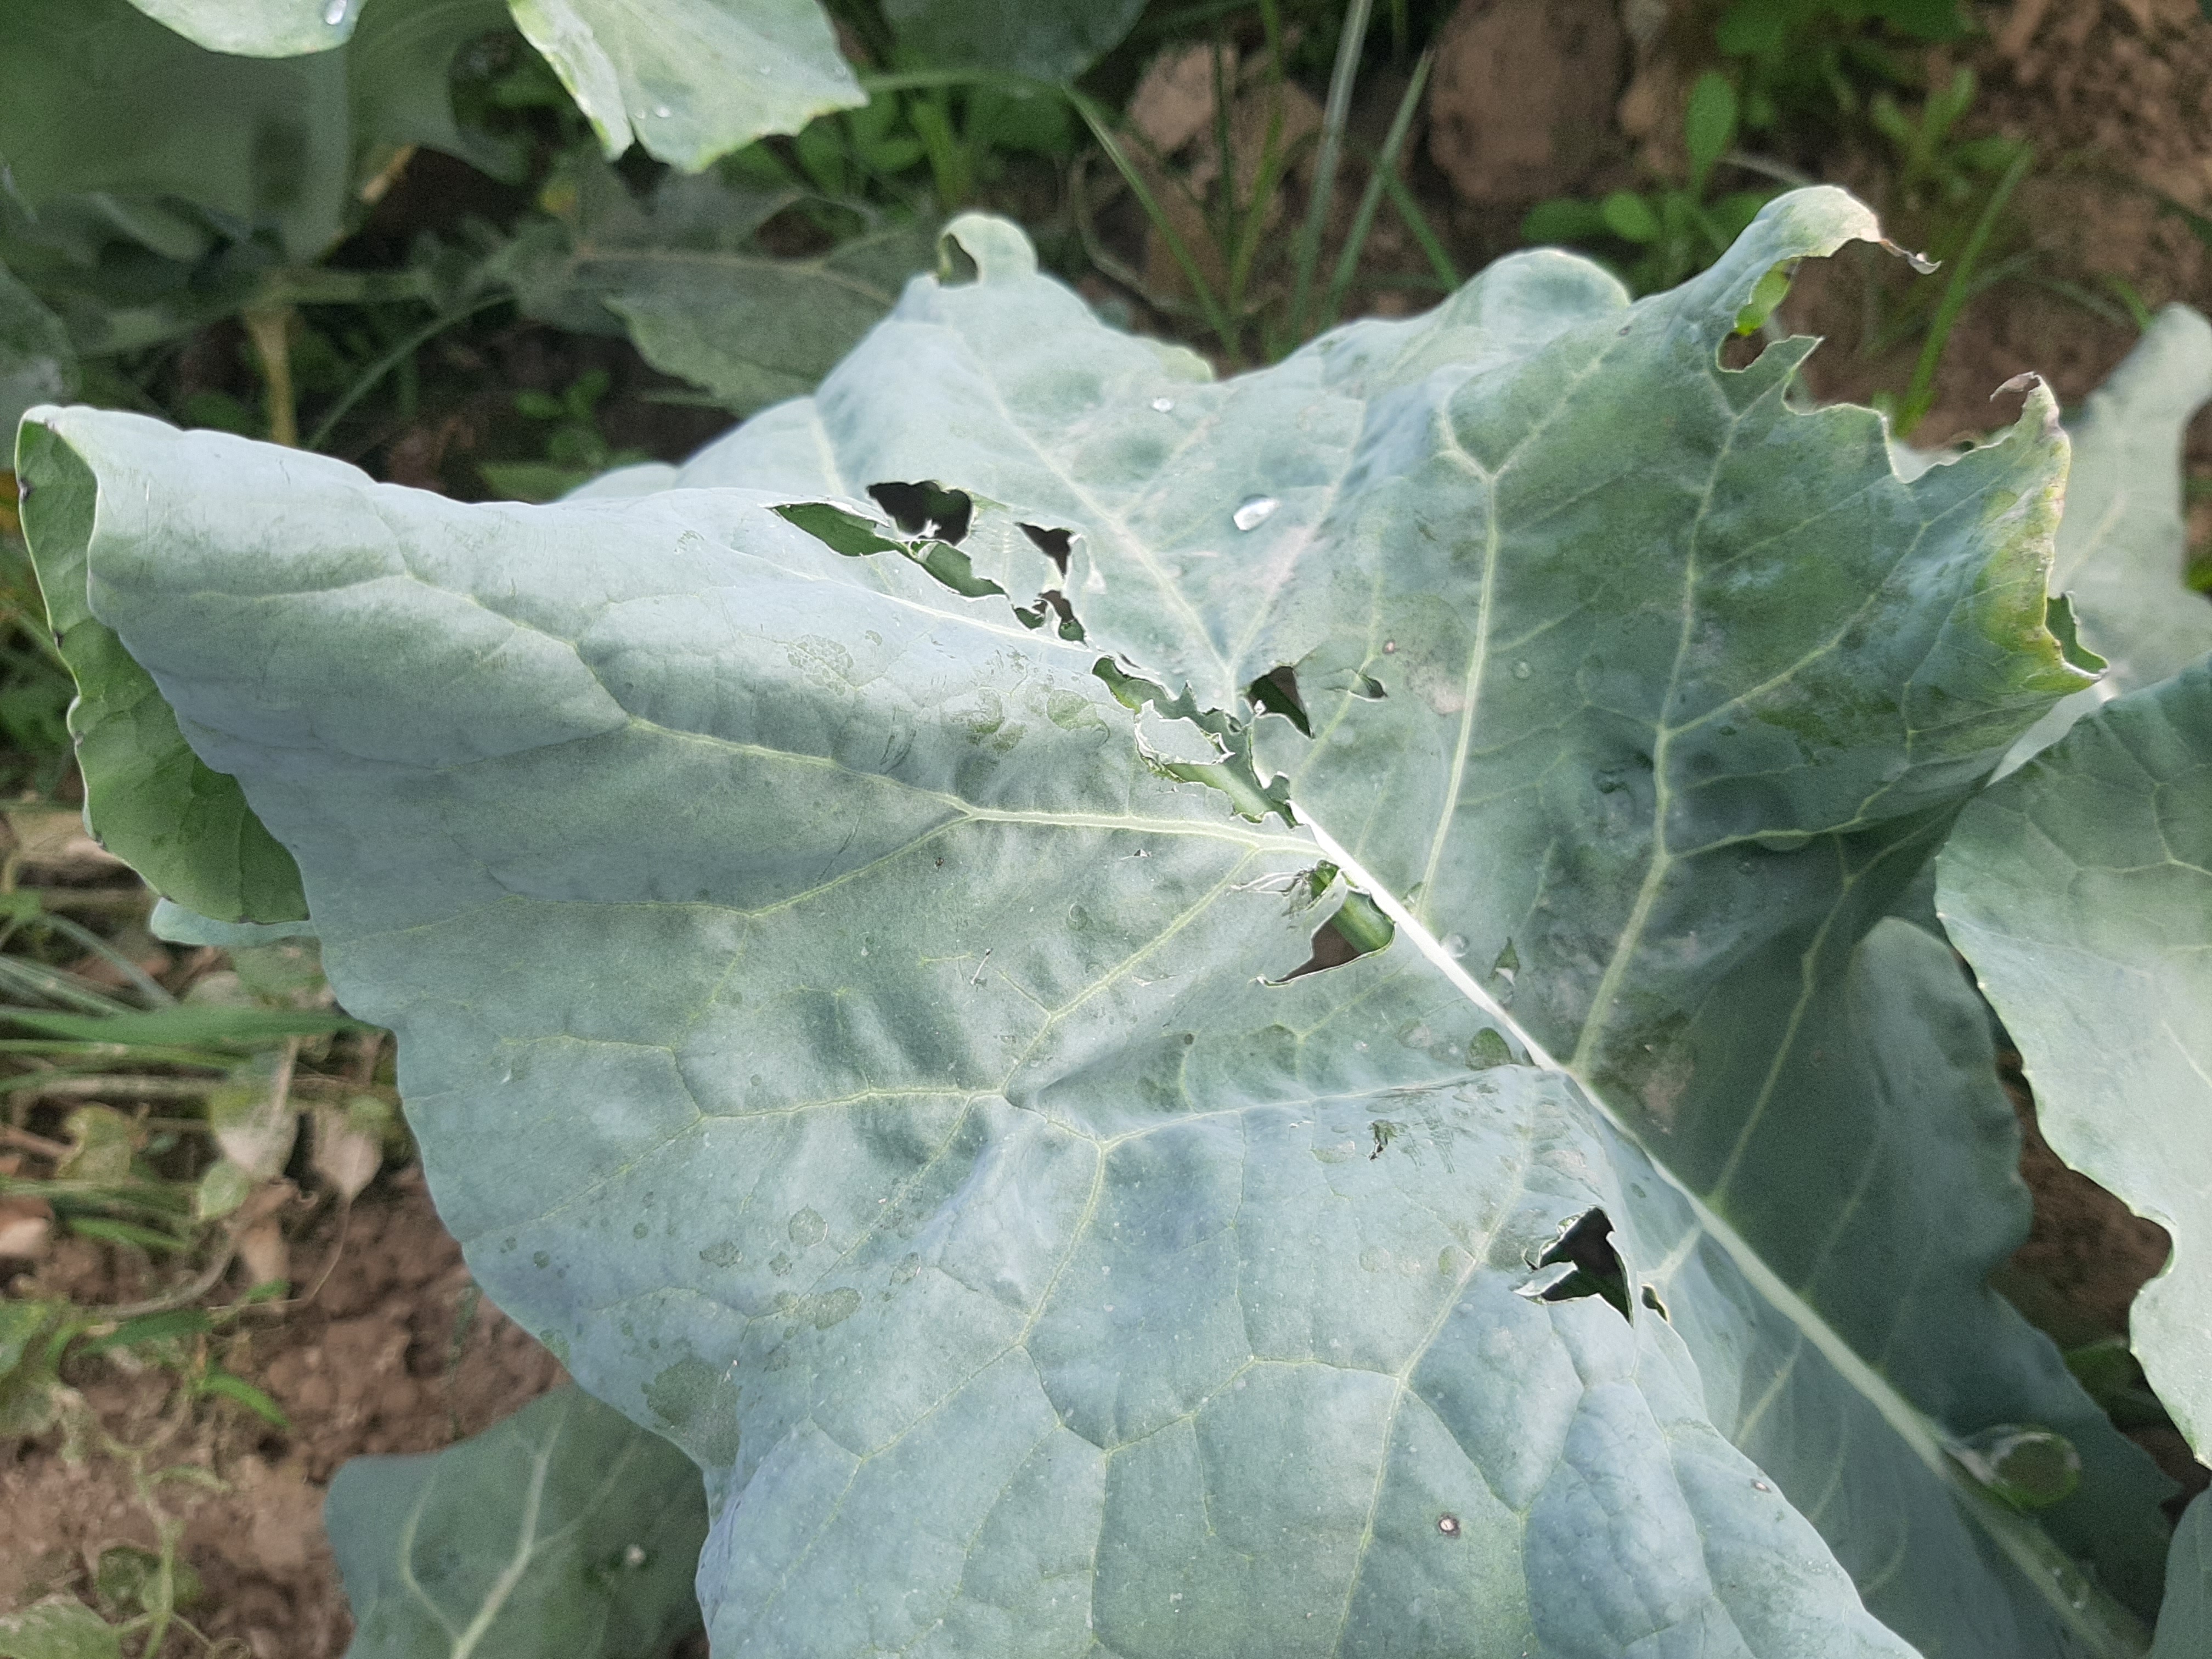
Label: Black Rot